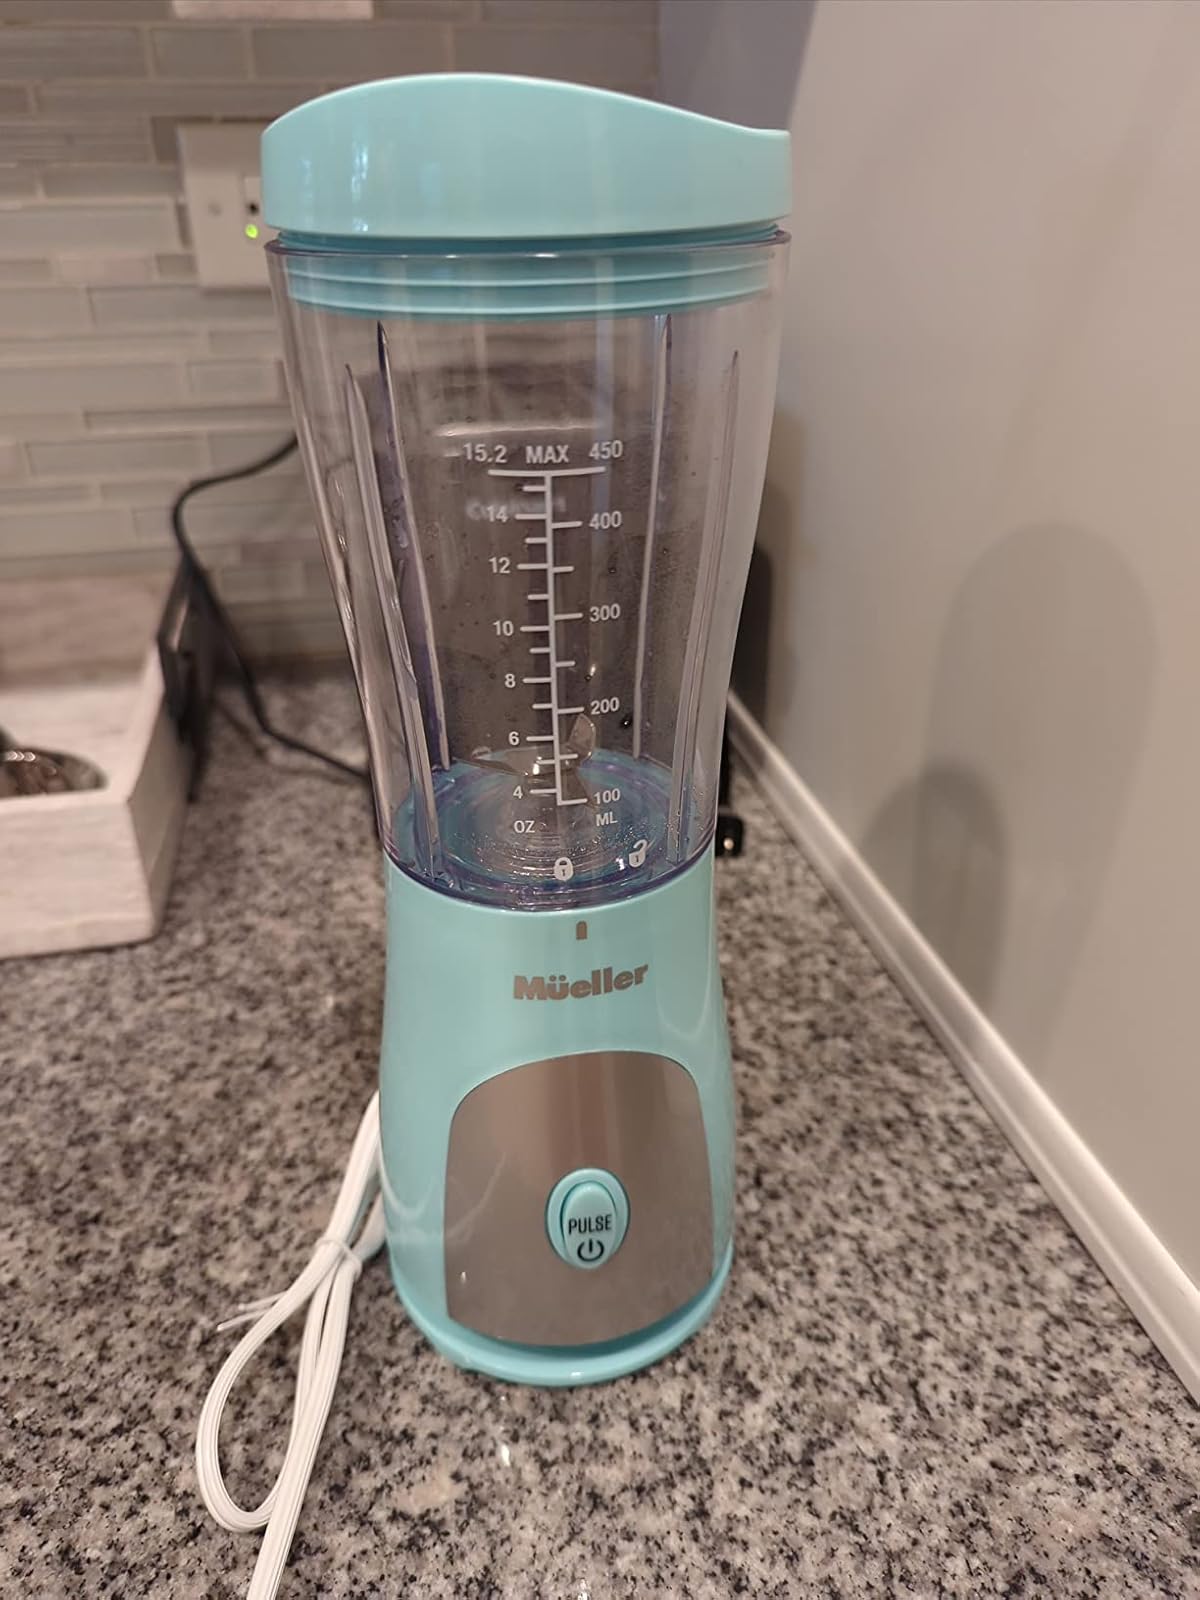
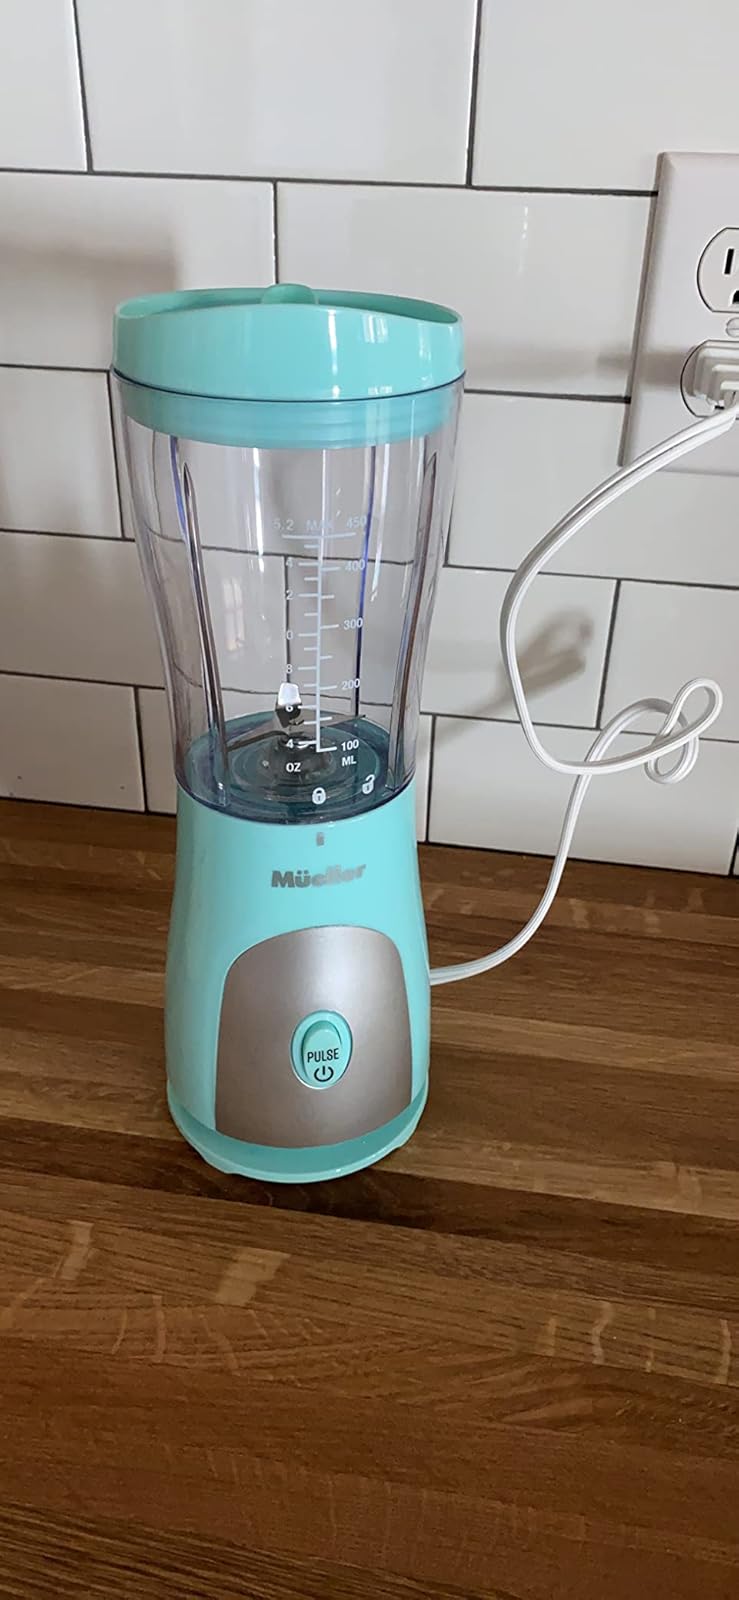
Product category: items_blender
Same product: yes